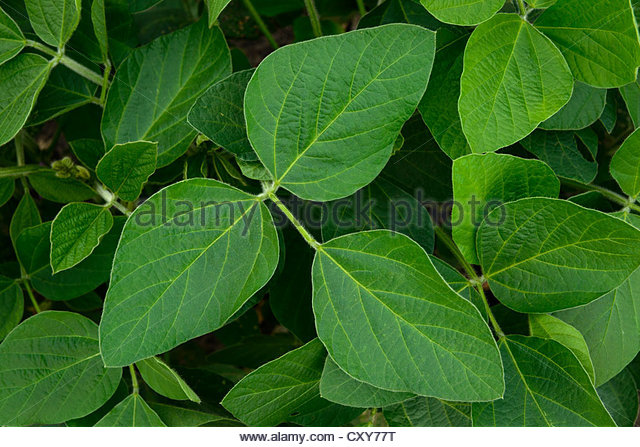
Labels: Soyabean leaf, Soyabean leaf, Soyabean leaf